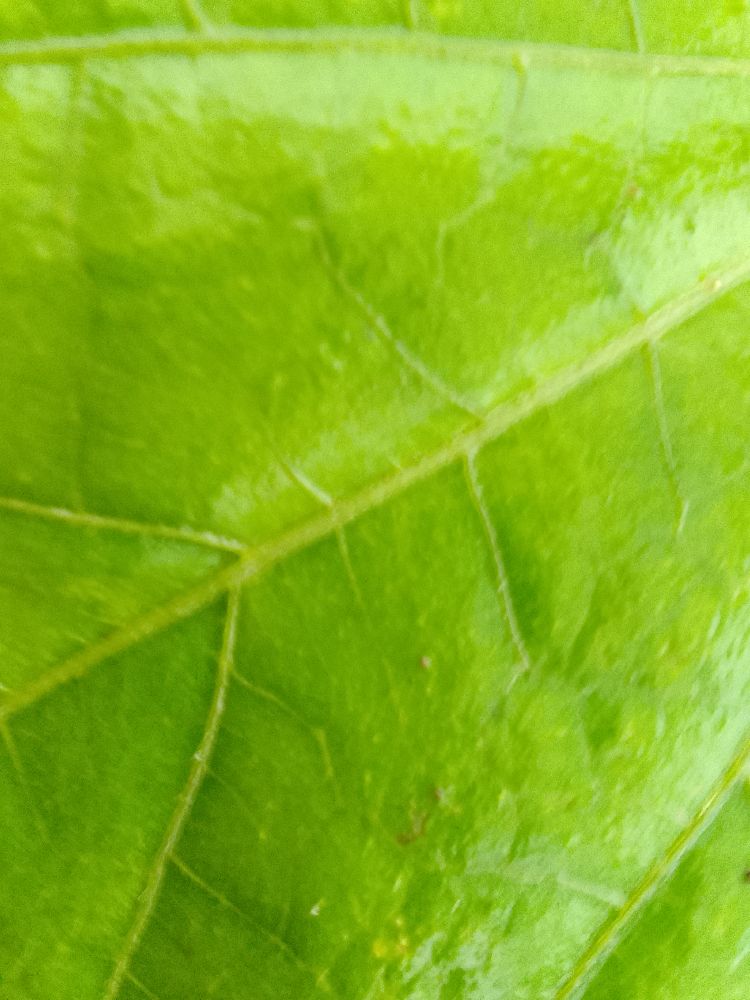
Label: healthy